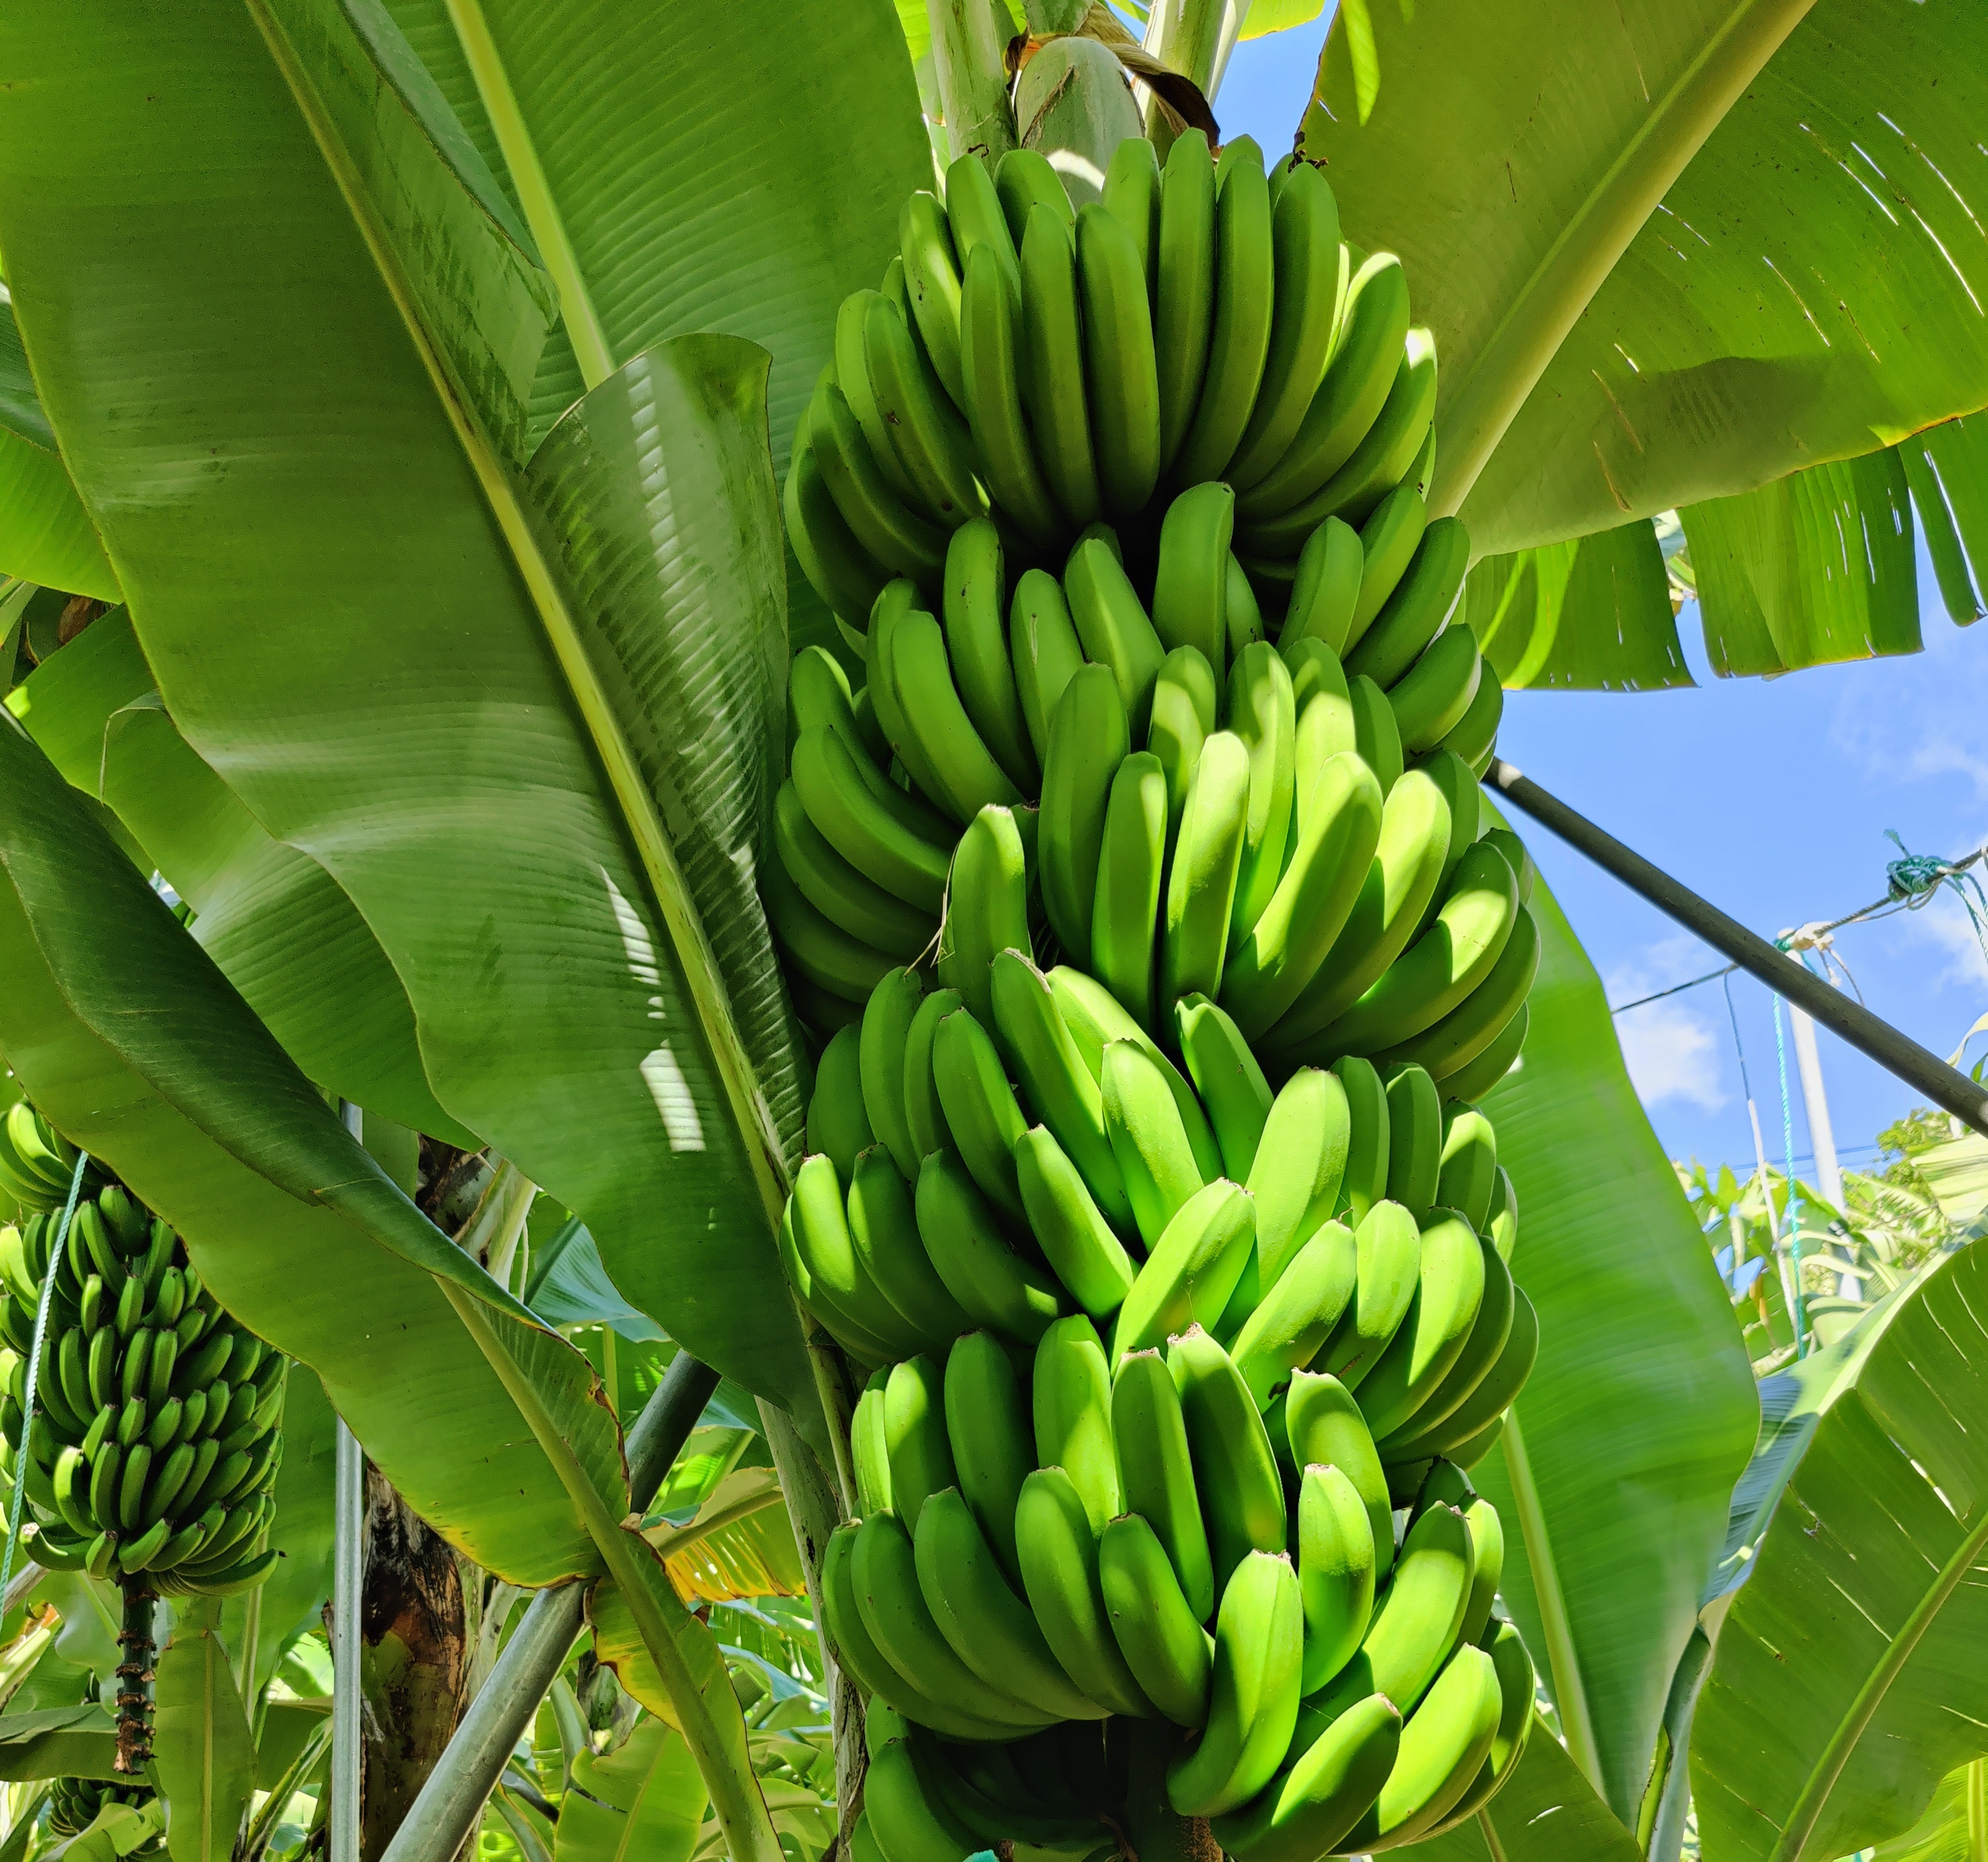
Label: Keep